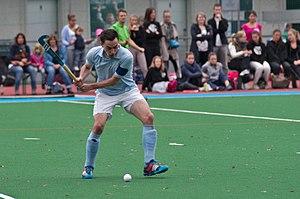
Le Servette Hockey Club est un club de hockey sur gazon de la ville de Genève, en Suisse. Sa première équipe masculine évolue en Ligue nationale A.